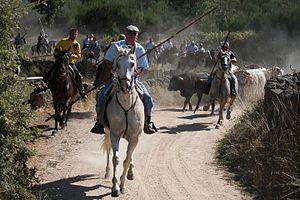
La capeia arraiana est une corrida portugaise à pied. Elle tient sa particularité d’être pratiquée selon la tradition de la Ribacôa, région historique du centre du Portugal, frontalière avec l’Espagne, située à l’est de Sabugal.